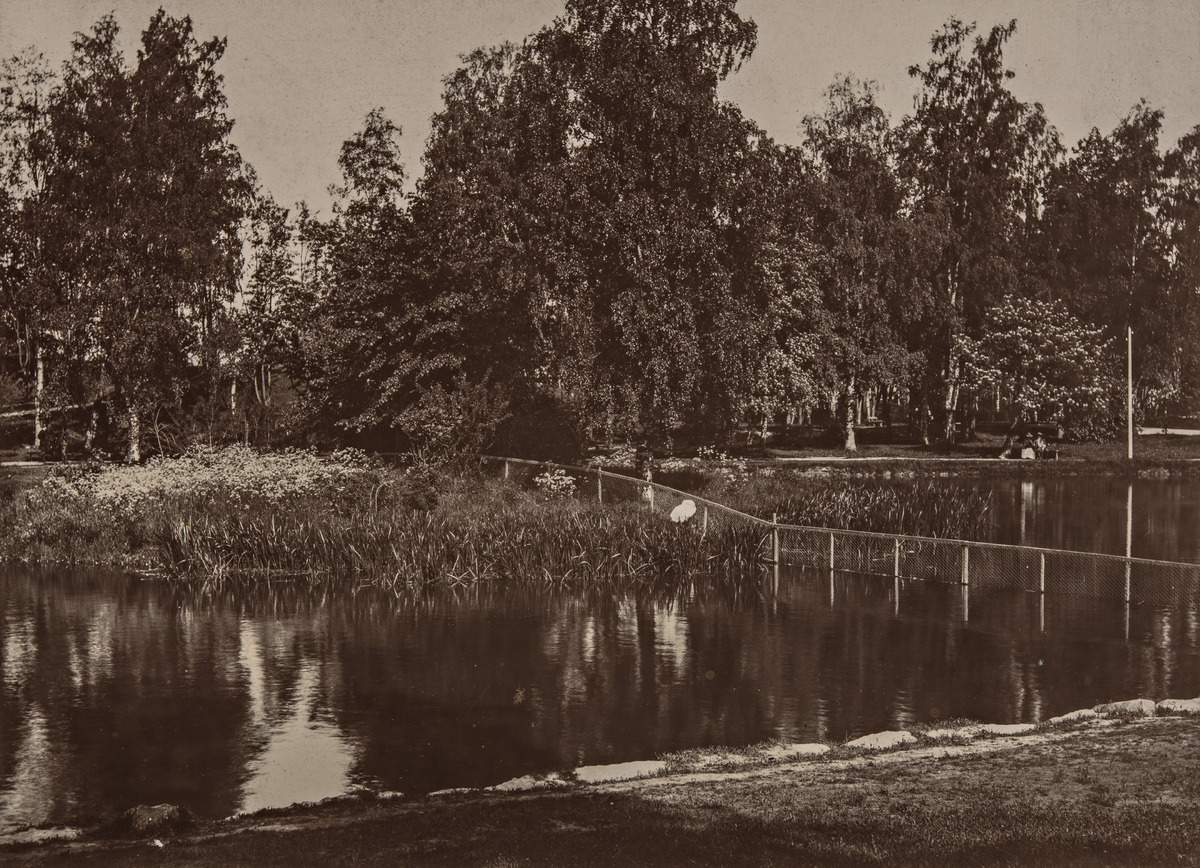
Kaisaniemenpuiston joutsenlampi
sisällön kuvaus: Kaisaniemenpuiston joutsenlampi mustavalkoinen
Ajankohta: kuvausaika 1910 -luku
Paikka: Suomi, Uusimaa, Helsinki, Kluuvi Helsinki, Kaisaniemen puisto
Aiheet: puistot, lammet, virkistysalueet, viheralueet